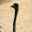
Label: bird